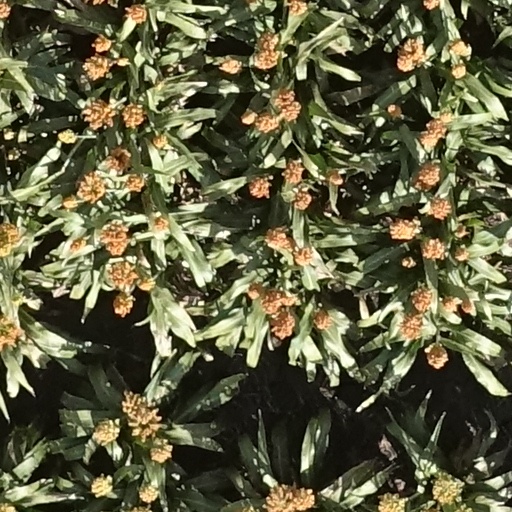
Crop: sorghum